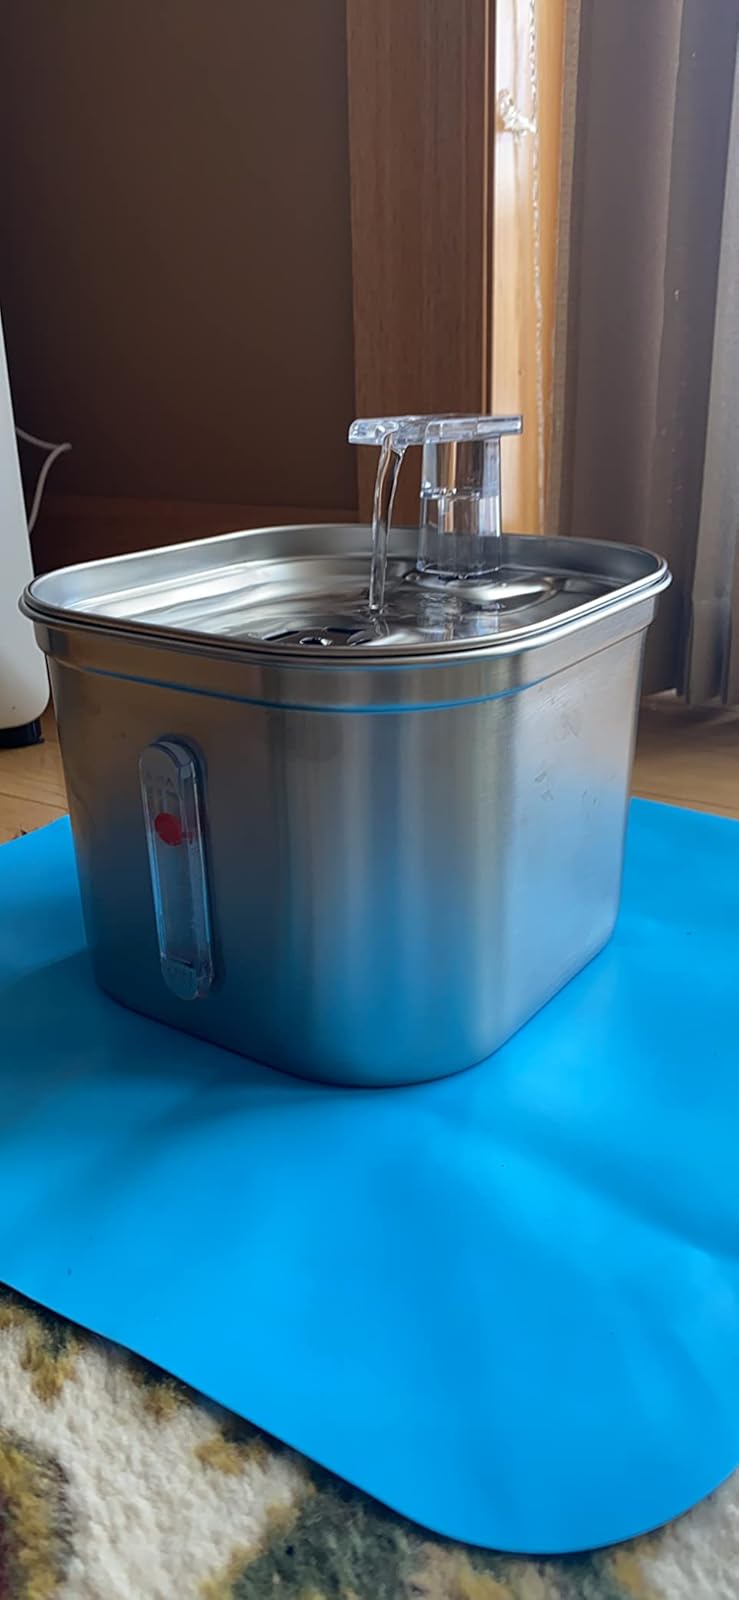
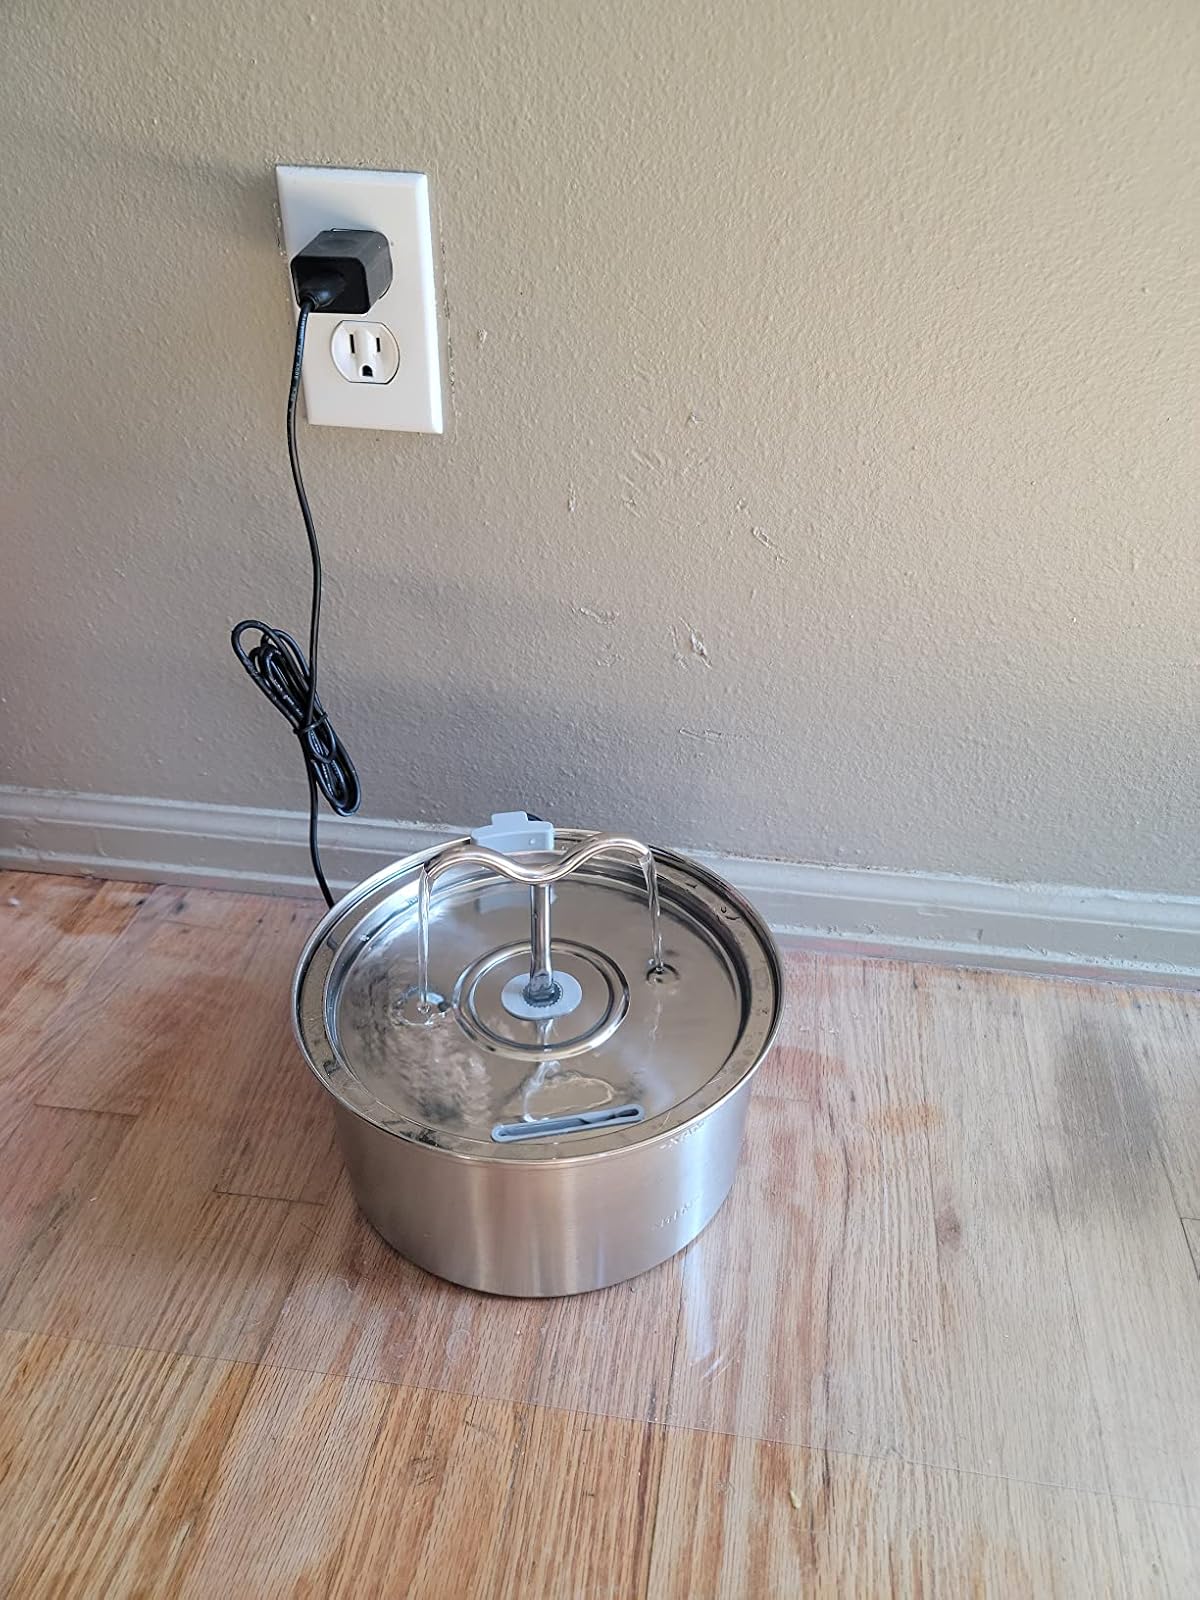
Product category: items_bowl
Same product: no